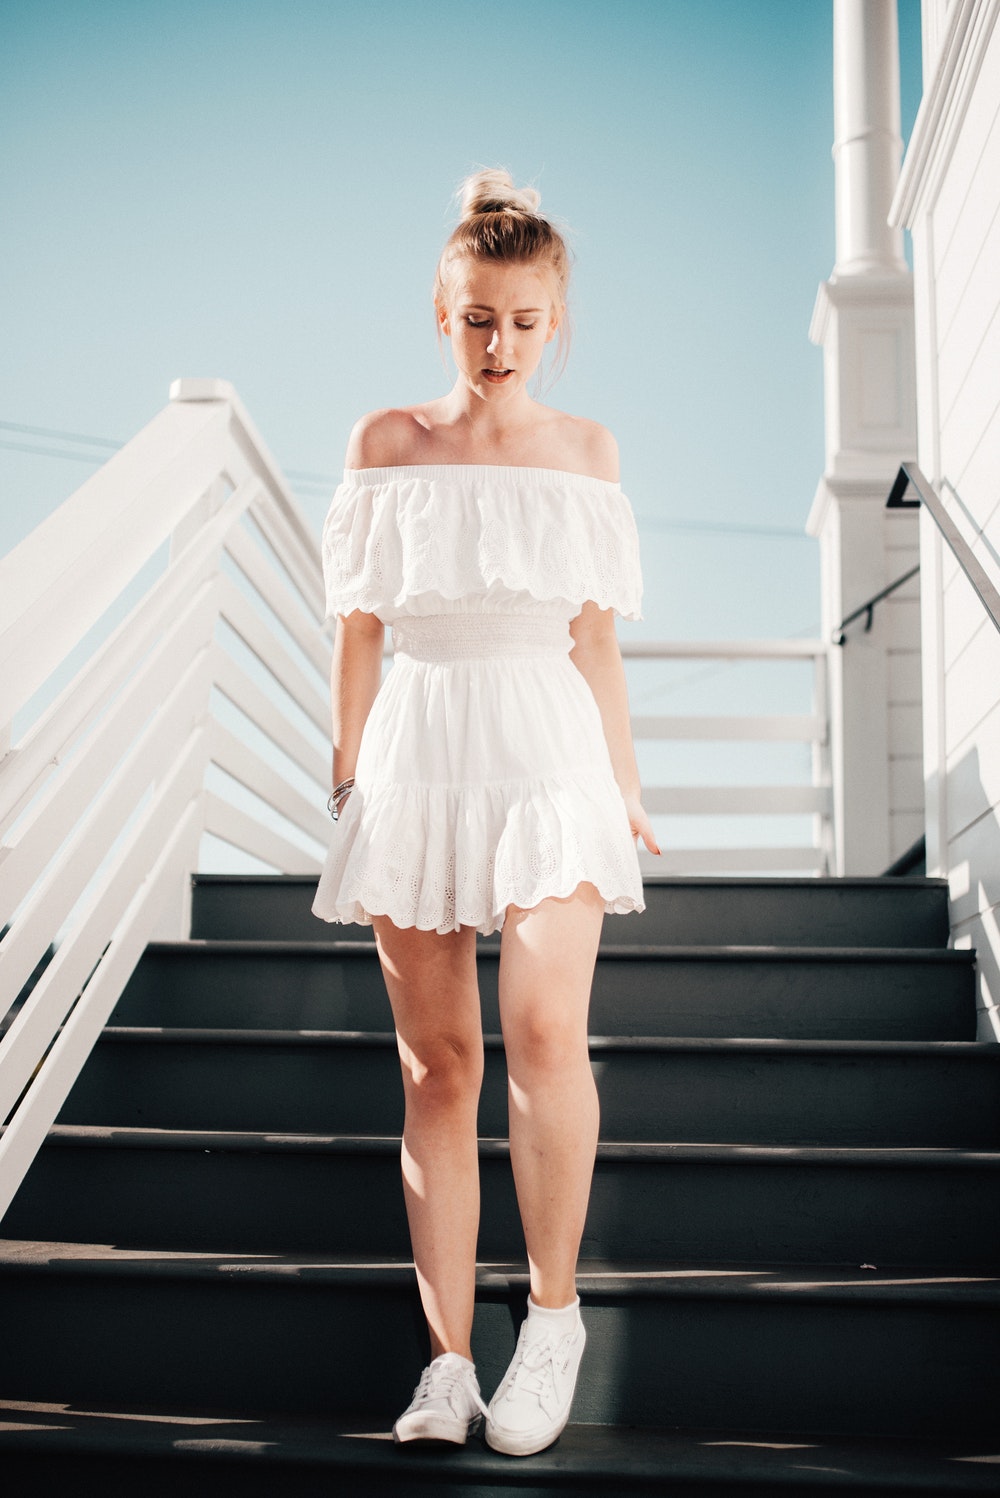
Gender: women